Ghagra choli

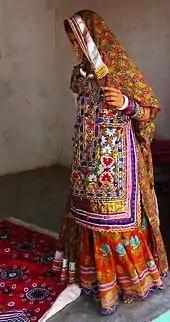
Woman in gagra and long front covering choli tied at the back

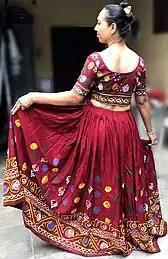

The dupatta (also known as chunni, chunri, or odni) is a scarf that is like a shawl and is worn with the gagra and choli. It is also used as part of the women's shalwar kameez costume. It is an evolved form of the Uttariya. Until the early 21st century, the dupatta was the most decorative part of gagra choli, while the rest of the garment was plainer, especially if the gagra was an everyday one. Dupatta is worn in many regional styles across India. The most common style since early medieval times was to pleat the dupatta on one end, so it could be anchored by tucking it into the front waist of the gagra. The loose end is then wrapped across the waist and/or draped diagonally across the upper body to fall over the shoulder, or up and over to cover the head. This is similar to the way a sari is generally worn. Women farming or doing manual work tuck both ends of the dupatta into their choli.